Kinbombi

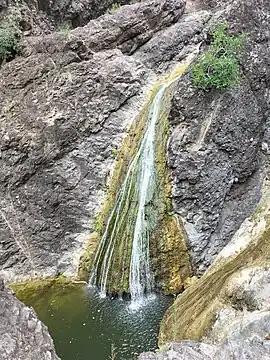
Kinbombi Falls

Kinbombi is a rural town and locality in the Gympie Region, Queensland, Australia. In the , the locality of Kinbombi had a population of 34 people.